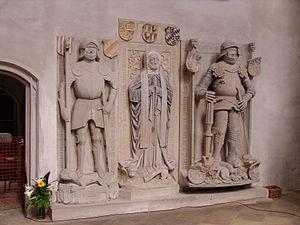
Les noms de famille d'origine allemande sont des patronymes formés dans les pays de langue ou de culture allemande, attribués à une famille pour la distinguer des autres familles composant un groupe social.